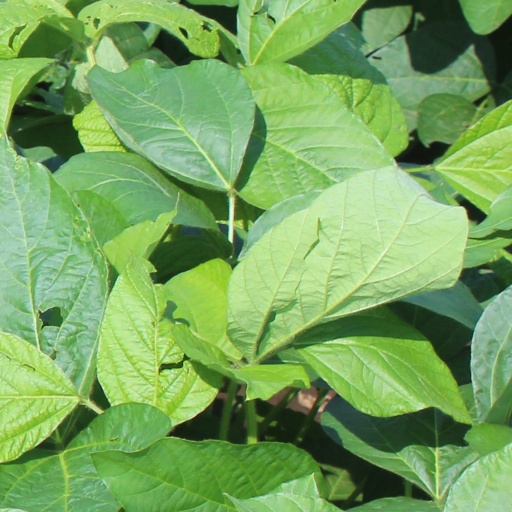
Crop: soybean